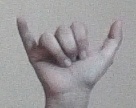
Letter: ya